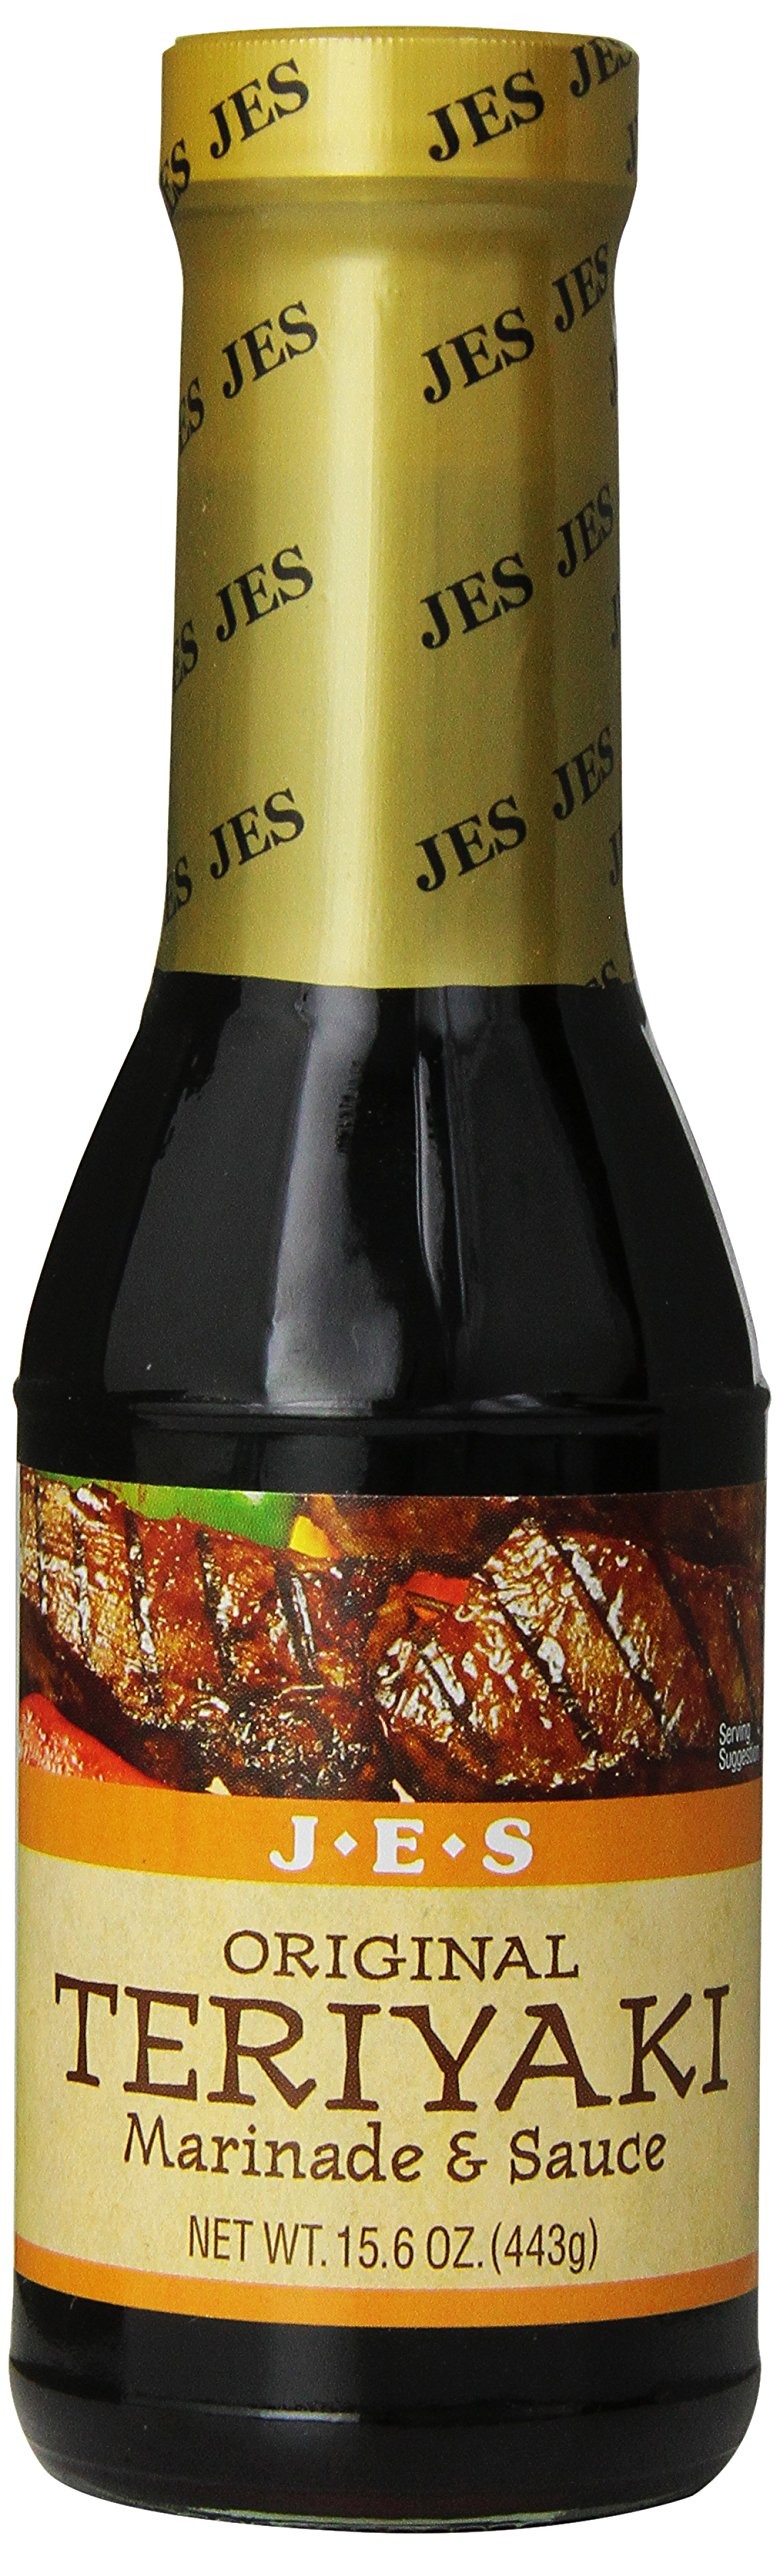
Item Name: JES Teriyaki Marinade & Sauce - Original, 15.6-Ounce Bottle (Pack of 3)
Bullet Point 1: formerly Ebara brand
Bullet Point 2: All Natural - No Preservatives
Bullet Point 3: No MSG added
Value: 46.8
Unit: Ounce

Price: 2.27